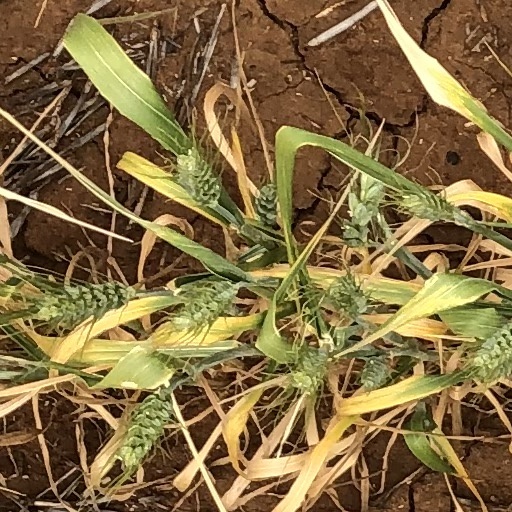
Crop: wheat